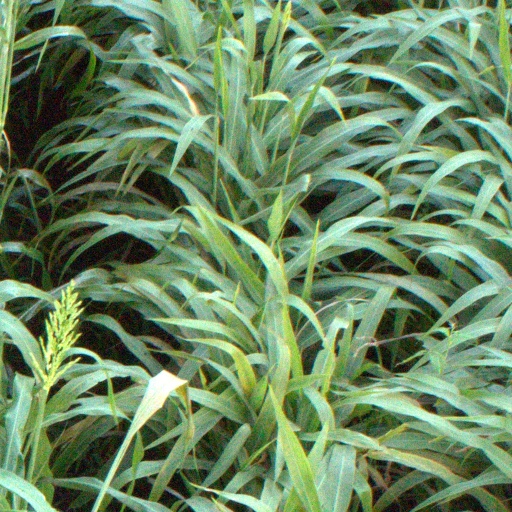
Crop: sorghum